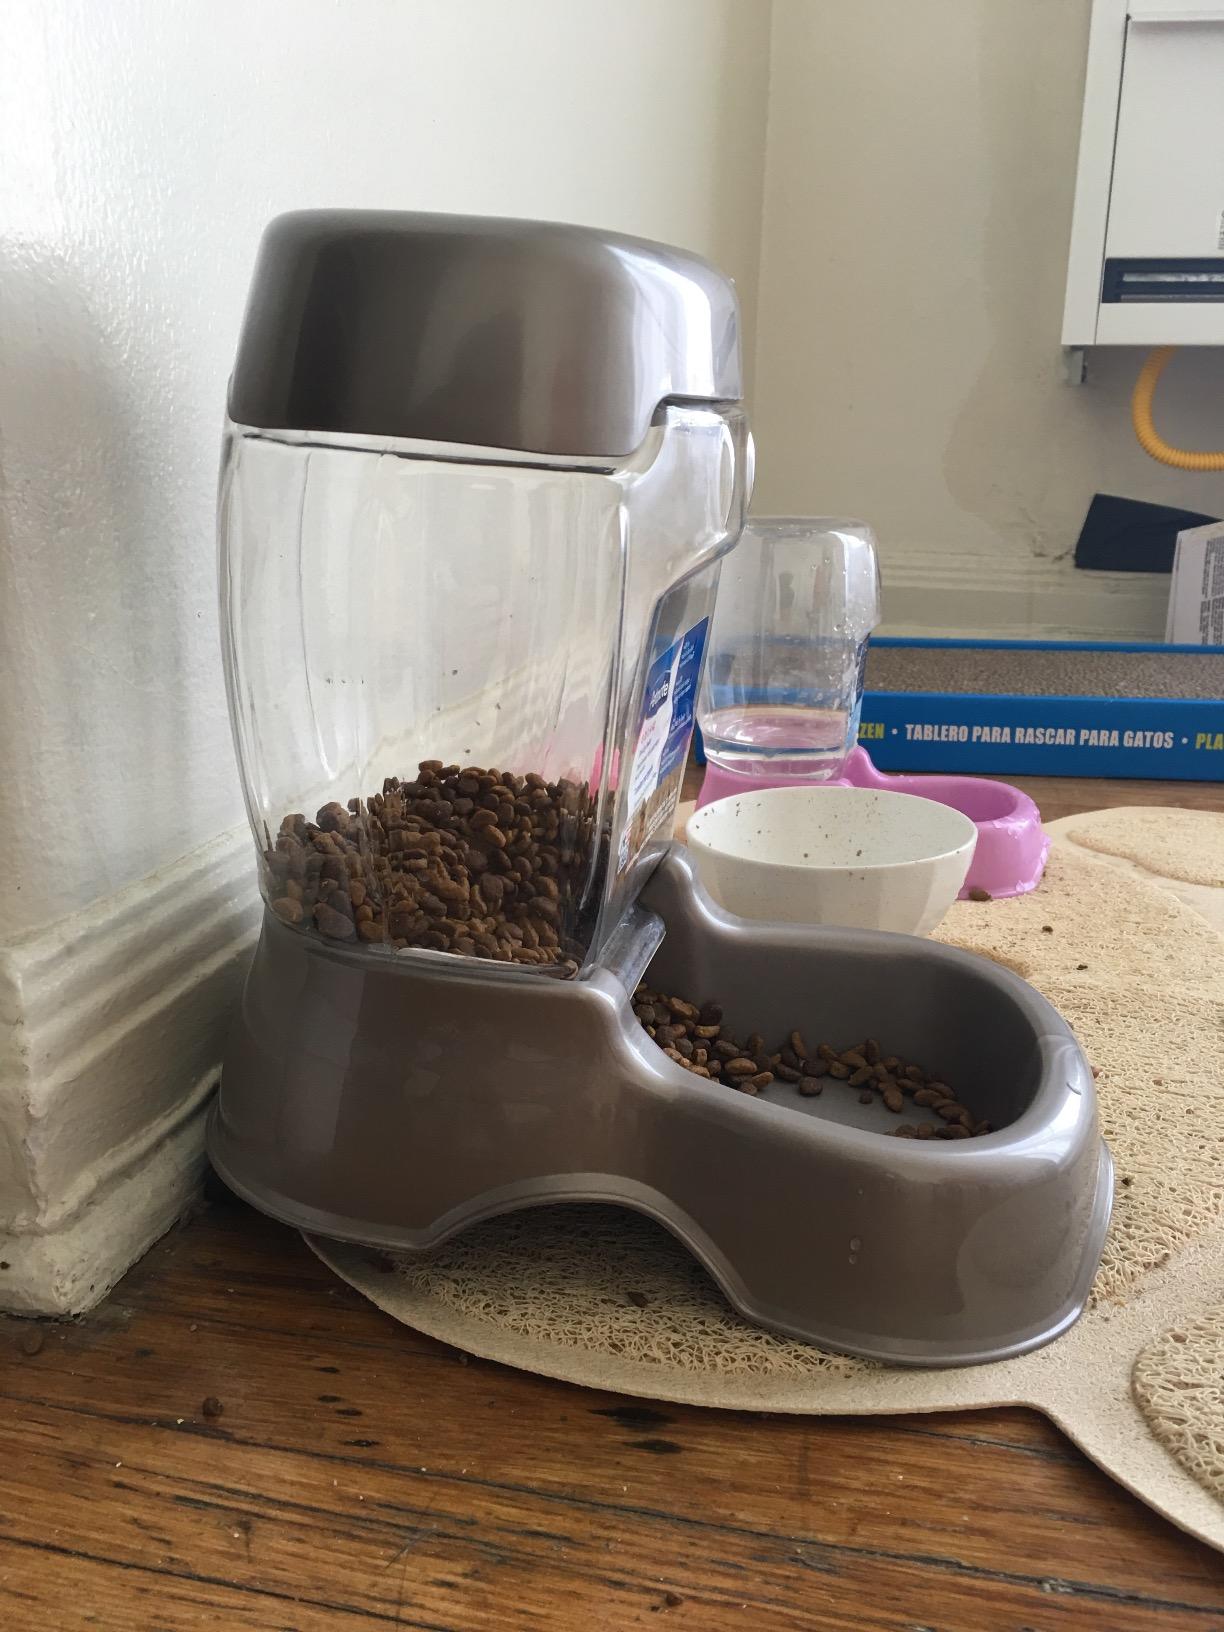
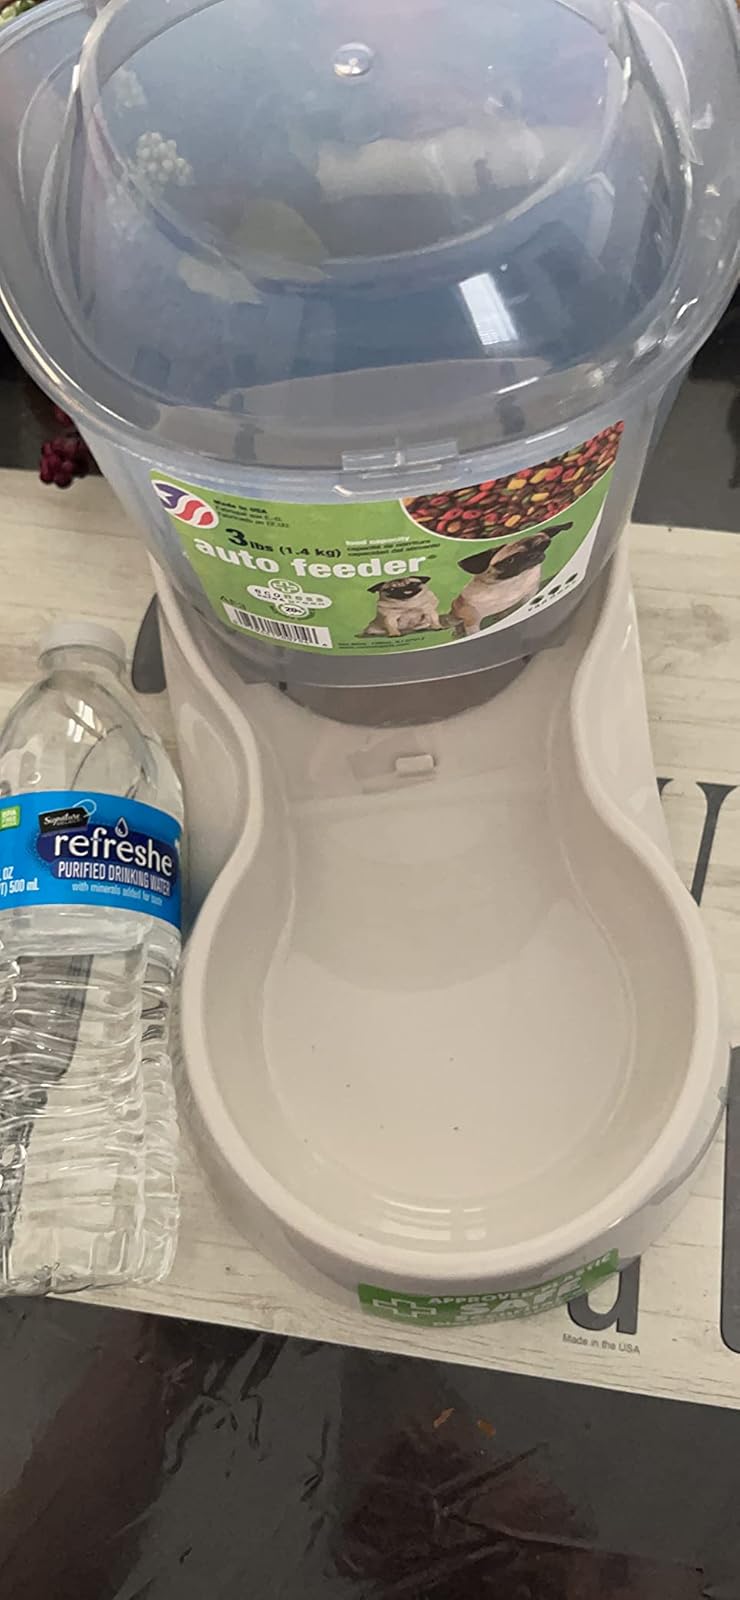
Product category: items_feeder
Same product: no